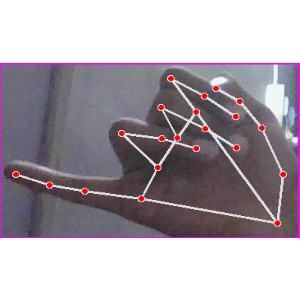
अक्षर: च